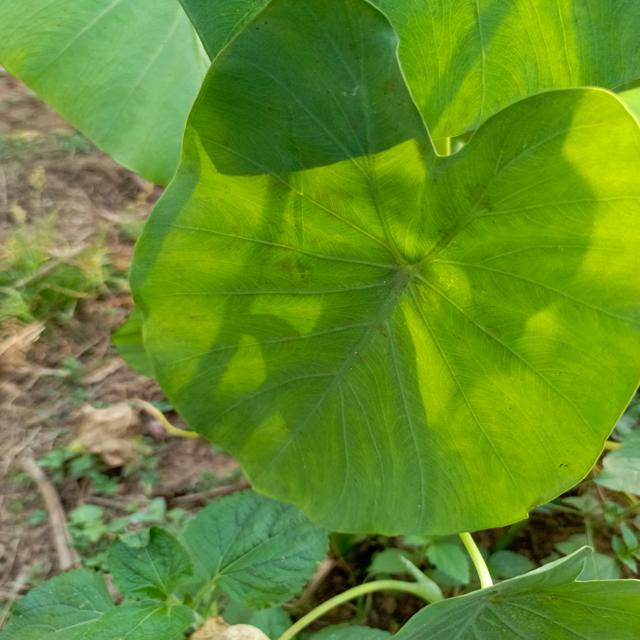
Label: Healthy